Creston, Iowa

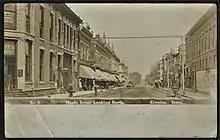
Creston, 1908

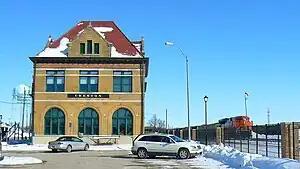
Former CB&Q depot, constructed in 1899, now used as City Hall and Amtrak station

Creston was originally settled in 1868 as a survey camp for the Burlington and Missouri Railroad. It was named for the fact that it was on the crest of the railroad line between the Missouri and Mississippi river basins. The area was developed largely for agriculture, with related industries accompanying it. Creston had a flour mill in the early decades of the 20th century. The town was officially established in 1869 and incorporated in 1871.